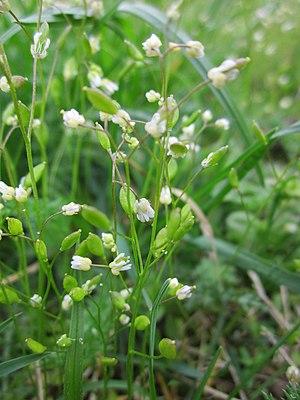
Draba verna, syn. Erophila verna, la drave printanière, est une plante herbacée de la famille des Brassicacées.